Military history of African Americans

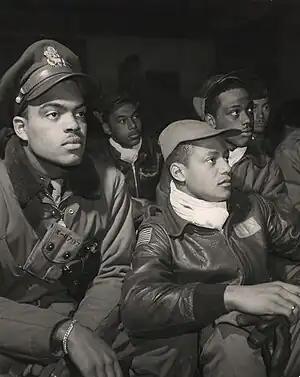
Tuskegee Airmen of the 332nd Fighter Group, United States Army Air Forces (USAAF), attend a briefing at Ramitelli Airfield, Italy, March 1945.

The military history of African-American spans African-American history, the history of the United States and the military history of the United States from the arrival of the first enslaved Africans during the colonial history of the United States to the present day. Black Americans have participated in every war which has been fought either by or within the United States, including the Revolutionary War, the War of 1812, the Mexican–American War, the Civil War, the Spanish–American War, World War I, World War II, the Korean War, the Vietnam War, the Gulf War, the war in Afghanistan, and the Iraq War.